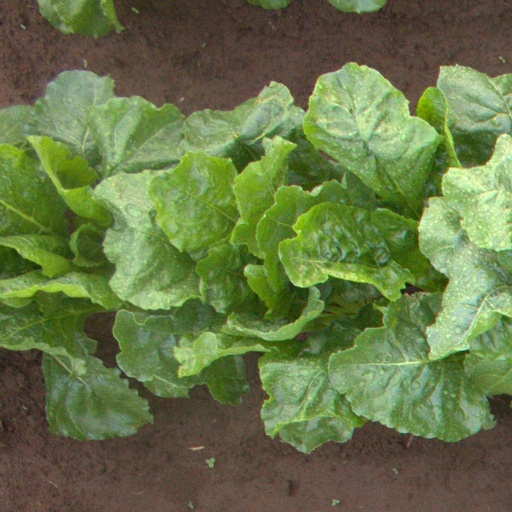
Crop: sugar beet